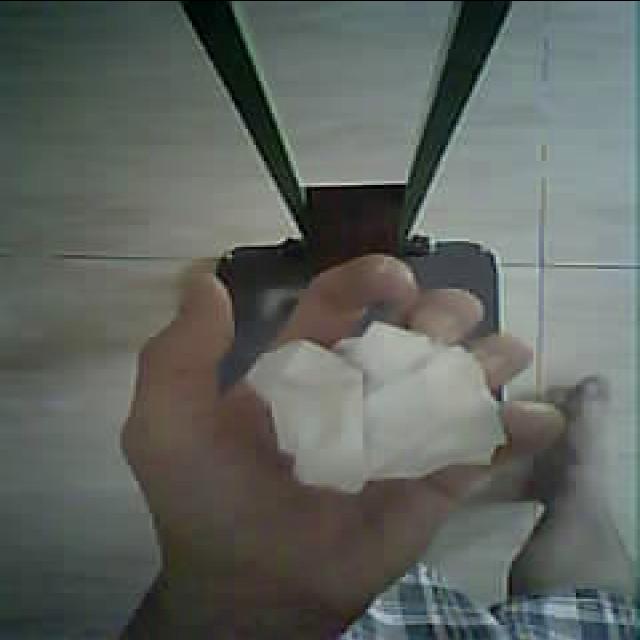
Label: tissues